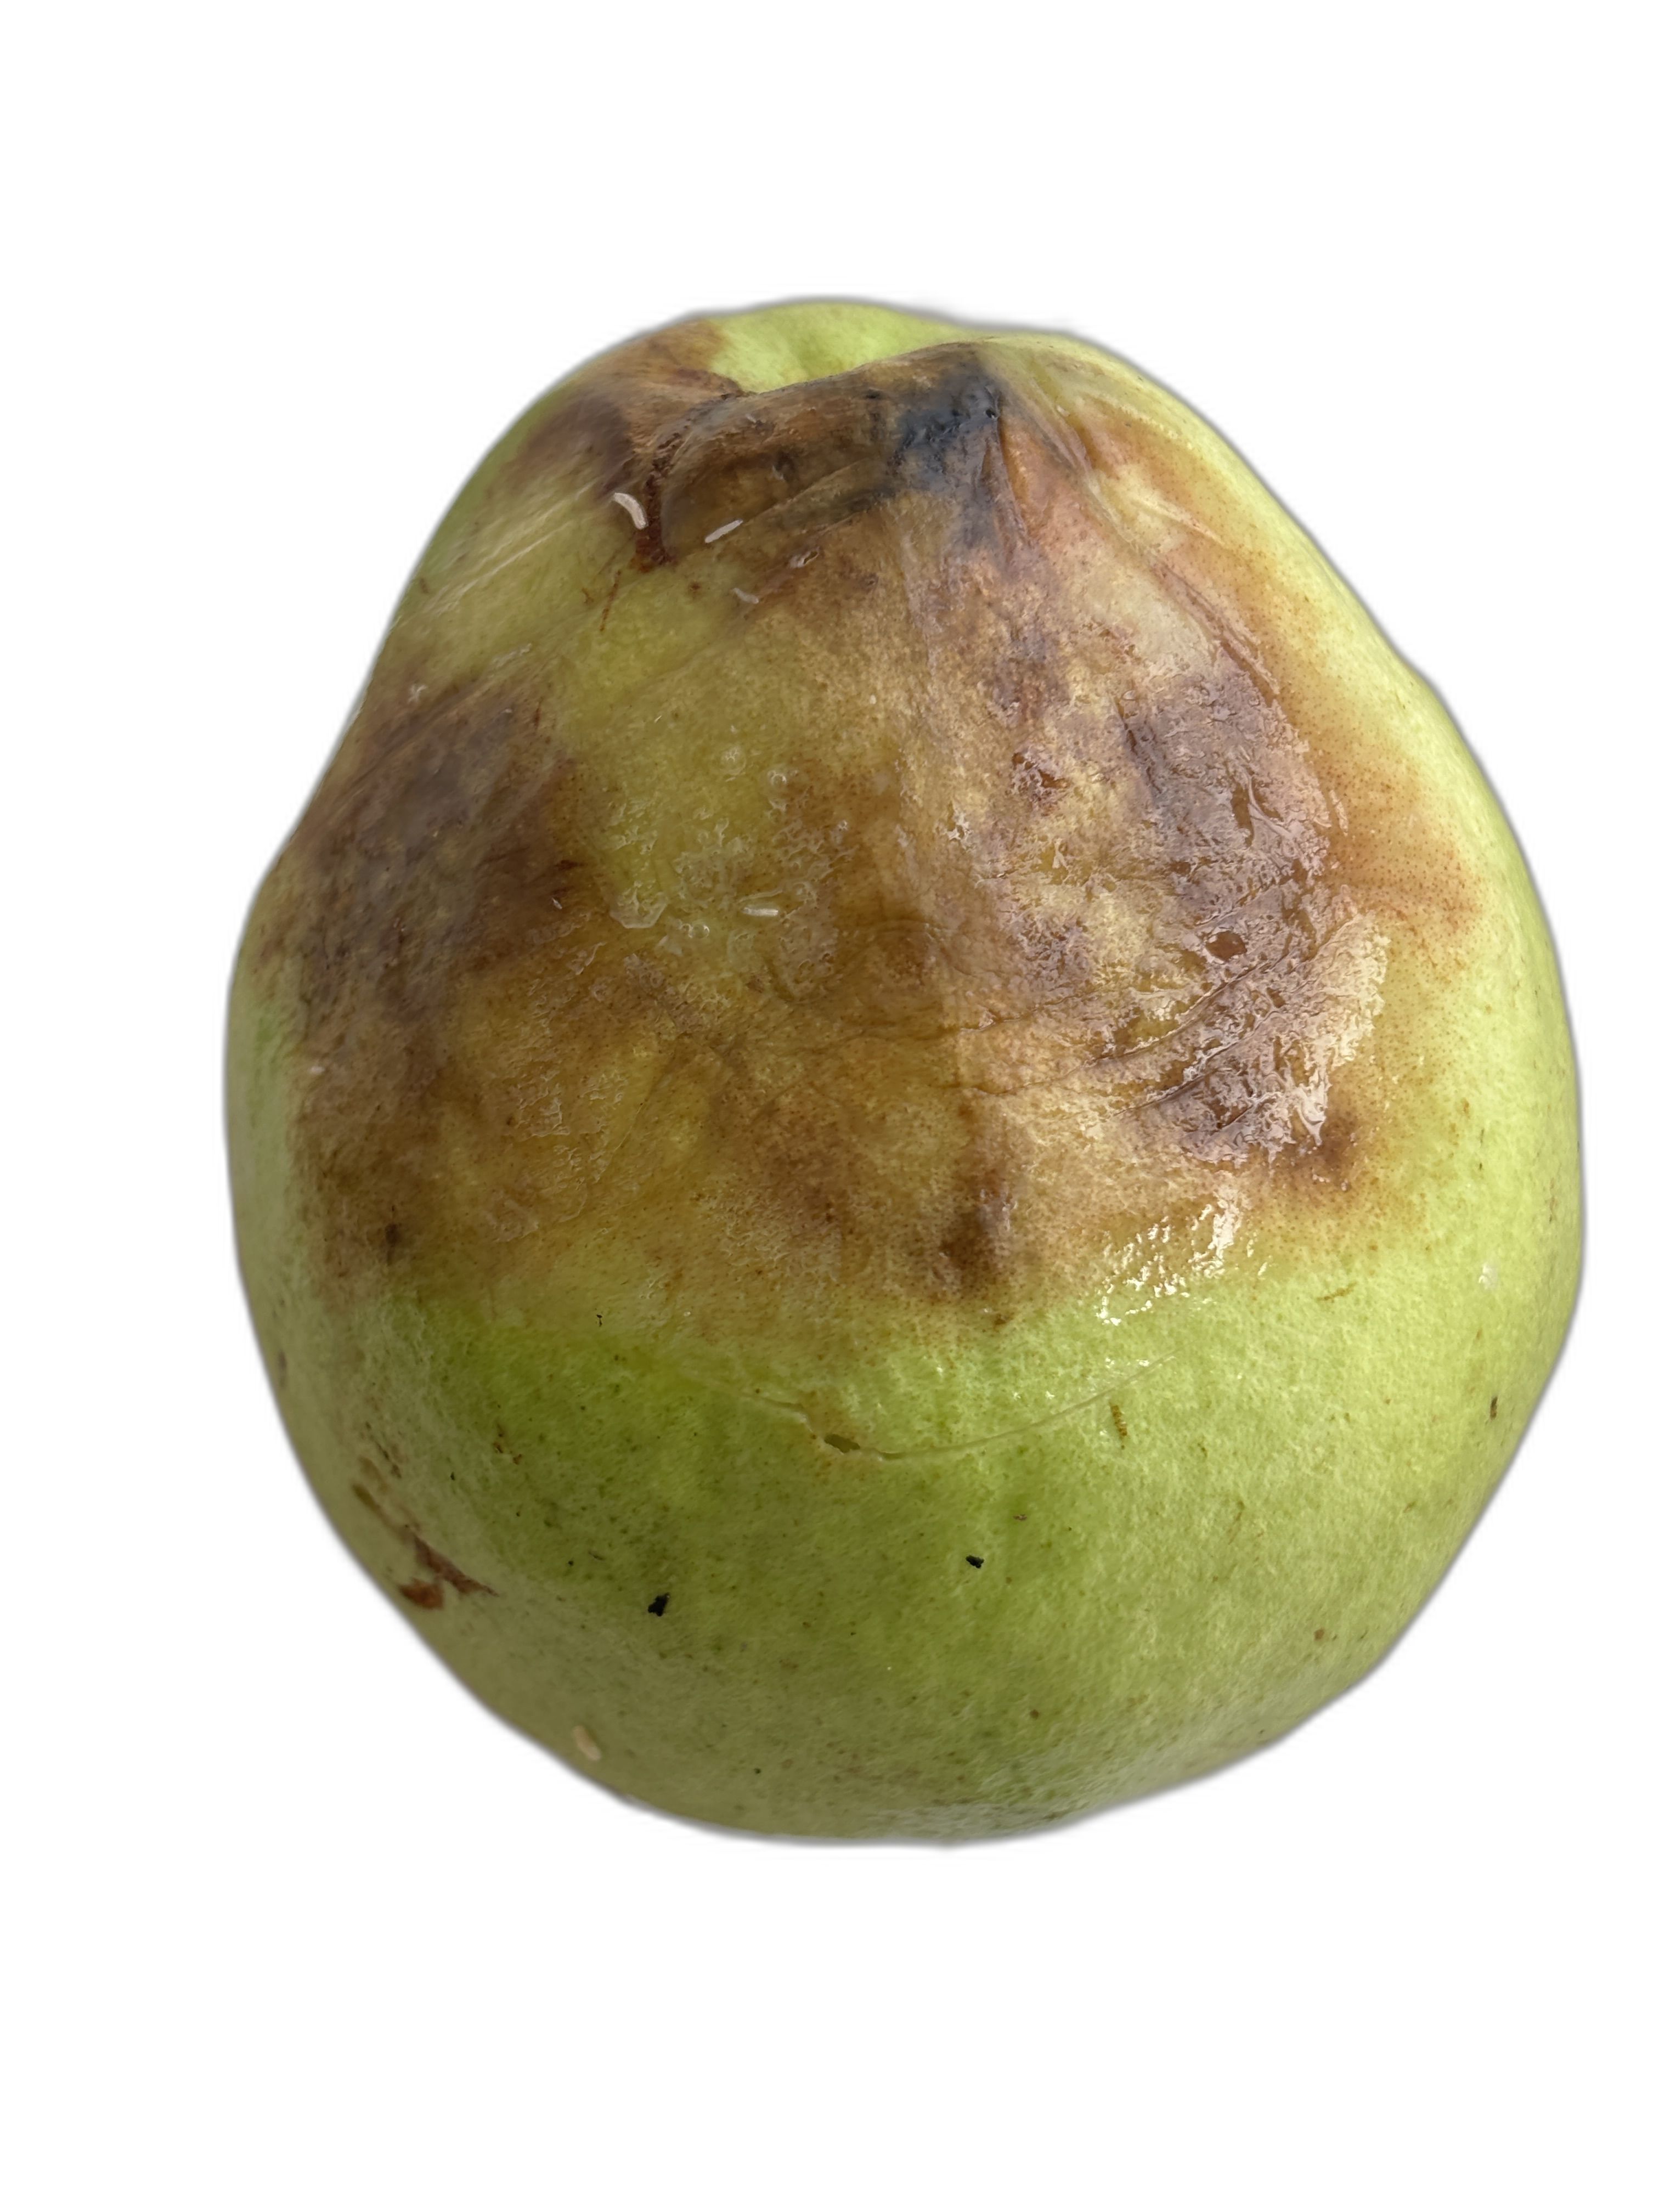
Plant part: fruit
Disease: Styler end root